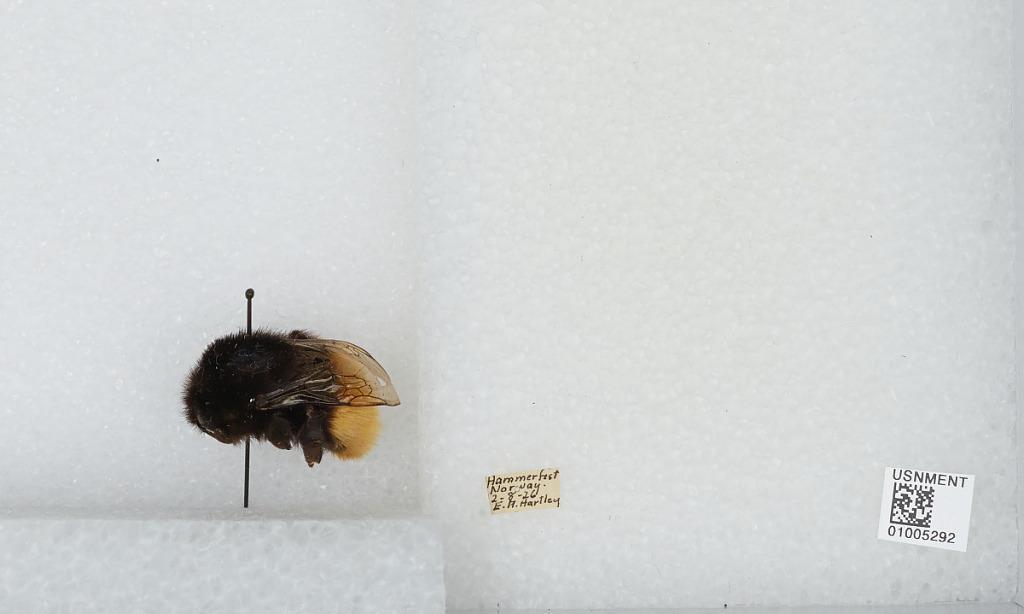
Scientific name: Bombus (Alpinobombus) alpinus (Linnaeus)
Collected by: E. Hartley
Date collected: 1926-2-8
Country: Norway
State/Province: Troms og Finnmark
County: Hammerfest
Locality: Hammerfest
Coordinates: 70.6625, 23.6833